Romano–Ward syndrome

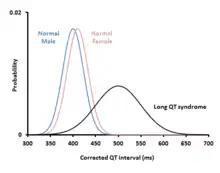
The normal range of QT intervals in the normal population and in those with Romano-Ward syndrome

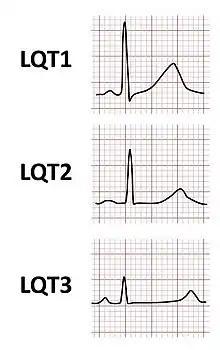
Characteristic T-wave patterns in the 3 major subtypes of Romano-Ward syndrome

Romano–Ward syndrome is principally diagnosed by measuring the QT interval corrected for heart rate (QTc) on a 12-lead electrocardiogram (ECG). Romano–Ward syndrome is associated with a prolonged QTc, although in some genetically proven cases of Romano–Ward syndrome this prolongation can be hidden, known as concealed Long QT syndrome. The QTc is less than 450 ms in 95% of normal males, and less than 460 ms in 95% of normal females. Romano–Ward syndrome is suggested if the QTc is longer than these cutoffs. However, as 5% of normal people also fall into this category, some suggest cutoffs of 470 and 480 ms for males and females respectively, corresponding with the 99th centiles of normal values.